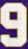
Number: 9